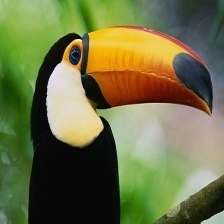
Species: TOUCHAN
Scientific name: RAMPHASTIDAE
ImageNet parent category: toucan